Giant human skeletons

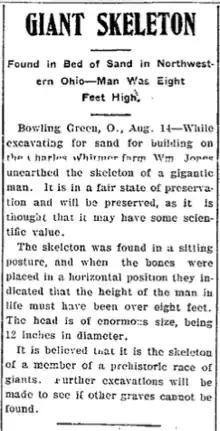
A typical example of nineteenth newspaper reporting on the unfounded and disproved mound builder race theory

In academia, the creators of North America's earthworks were conflated with the creators of Mesoamerican megalithic structures, then understood to be the mythical Toltecs. According to historian Christen Mucher, the Toltec connection facilitated the adoption of Spanish stories of a race of giants, like the 1519 account of the Tlaxcala leaders presenting Hernán Cortés with a massive bone, allegedly from a giant defeated by their ancestors. In "New Views of the Origin of the Tribes and Nations of America" (1798), naturalist Benjamin Smith Barton who was familiar with the legends of giants across North America and discoveries of mastodon bones, warned against interpreting the "discovery of bones, sculls, and entire skeletons of prodigious size" as evidence of prehistoric giants. Despite his warning, "New Views" would provide the basic framework for the Mound Builder myth and the later waves of giant skeleton reports. As more information was discovered about Native American cultural complexity, the lost race became increasingly described as physically superior giants. Con artist George Hull created the Cardiff Giant hoax after an argument with Henry Turk, a preacher who taught that the biblical giants had literally walked the Earth. PT Barnum commissioned a copy of the hoaxed giant, after a plan to have an 18-foot tall "skeleton prepared from various bones" failed. The belief became so widespread, that Abraham Lincoln referenced the lost race of giants along with extinct Mastodons when describing the age of Niagara Falls.